Italian cruiser Gorizia

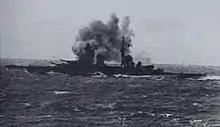
"Gorizia" firing her main battery during the Second Battle of Sirte

While in Messina on 25 January 1942, the ship was visited by the German "Luftwaffe" officer "Generaloberst" Bruno Loerzer, who had arrived to command German air units stationed on the island. Five days later, Umberto, Prince of Piedmont, the heir to the italian crown, and Hermann Göring, the commander of the "Luftwaffe", visited the ship on a tour of major bases in Sicily. "Gorizia" returned to combat operations in February; she sortied on the 14th to search for Allied shipping, but instead came under heavy attack from both torpedo bombers and submarines. She returned to Messina undamaged. On 21 February, she joined another convoy to Tripoli before returning to Messina on the 24th. A month later, on 22 March, she took part in the Second Battle of Sirte, where she was heavily engaged with British light cruisers and destroyers. The engagement occurred at long range, and smoke from the British ships interfered with the Italians' gunnery, and "Gorizia" scored no hits. In the course of the battle, she had fired 226 rounds from her main battery.